Missionaries of Charity

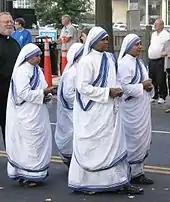
Sisters belonging to Missionaries of Charity in their attire of traditional white sari with blue border.

The Missionaries of Charity is a Catholic centralised religious institute of consecrated life of pontifical right for women established in 1950 by Mother Teresa. , it consisted of 5,750 members of religious sisters. Members of the order designate their affiliation using the order's initials, "M.C." A member of the congregation must adhere to the vows of chastity, poverty, obedience, and the fourth vow, to give "wholehearted free service to the poorest of the poor". Today, the order consists of both contemplative and active branches in several countries.